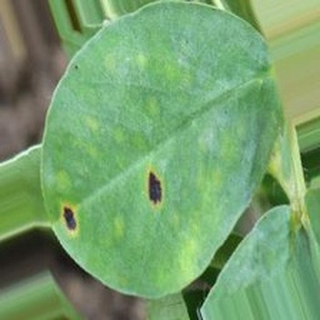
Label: groundnut_late_leaf_spot